Trails End

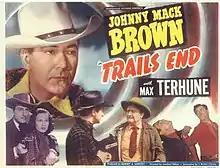

Trails End is a 1949 American Western film directed by Lambert Hillyer and starring Johnny Mack Brown, Max Terhune and Kay Morley.